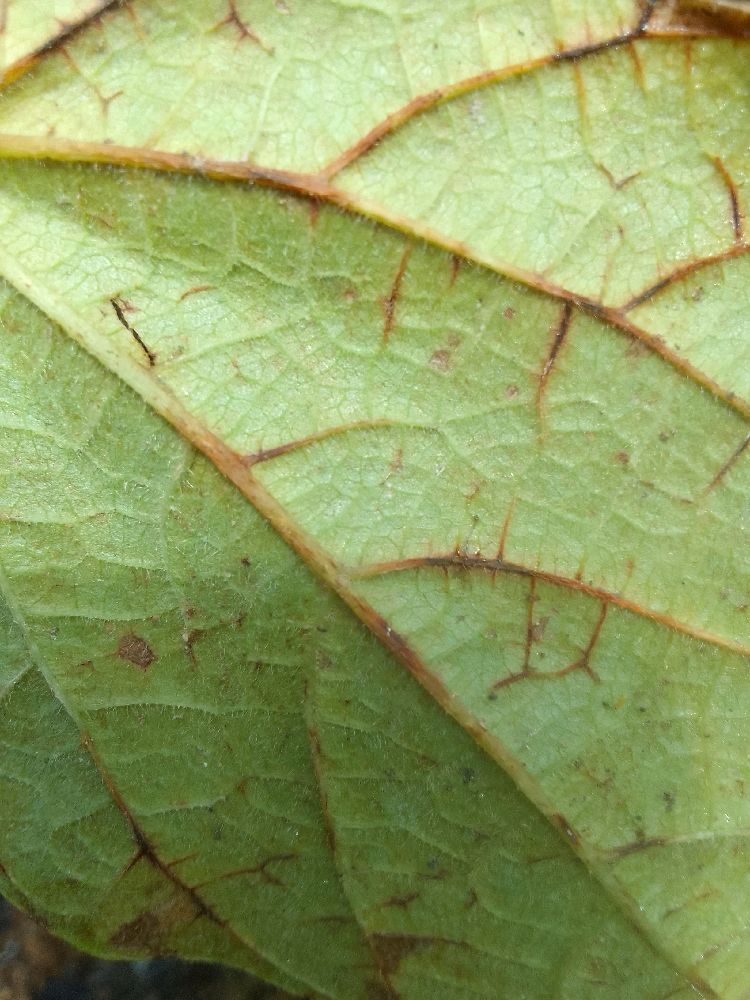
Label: anthracnose